Cervical vertebrae

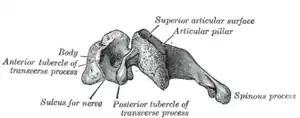
Side view of a typical cervical vertebra

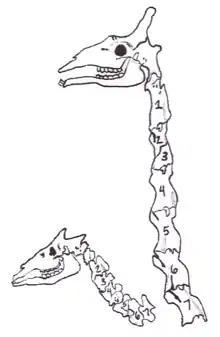
Despite greatly differing neck lengths, okapi (left) and giraffe (right) both have seven cervical vertebrae. The giraffe's neck is elongated by heterochrony, extension of the time for the embryonic development of these bones.

By convention, the cervical vertebrae are numbered, with the first one (C1) closest to the skull and higher numbered vertebrae (C2–C7) proceeding away from the skull and down the spine.